Jürgen Kurths

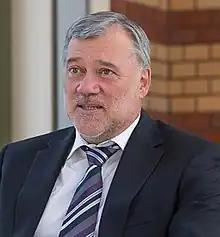
Kurths at the Potsdam Institute for Climate Impact Research

Jürgen Kurths (born 11 March 1953 in Arendsee/Altmark) is a German physicist and mathematician. He is senior advisor in the research department Complexity Sciences of the Potsdam Institute for Climate Impact Research, a Professor of Nonlinear Dynamics at the Institute of Physics at the Humboldt University, Berlin, and a 6th-century chair for Complex Systems Biology at the Institute for Complex Systems and Mathematical Biology at Kings College, Aberdeen University (UK). His research is mainly concerned with nonlinear physics and complex systems sciences and their applications to challenging problems in Earth system, physiology, systems biology and engineering.